Haru Nemuri

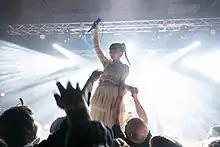
Haru Nemuri live in 2023

, known by her stage name , is a Japanese singer, songwriter, and "poetry rapper". Her musical style mixes influences from J-pop, rap, post-hardcore, experimental pop, art rock, and electronica. She is currently based in Tokyo.